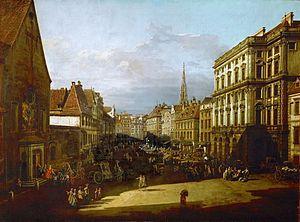
Le Concerto pour piano nᵒ 20 en ré mineur, K.466 est un concerto pour piano du compositeur Wolfgang Amadeus Mozart. Il est composé en 1785, quelques mois avant le Concerto pour piano en ut majeur K. 467 et créé au Mehlgrube à Vienne le 11 février 1785 avec Mozart comme soliste.